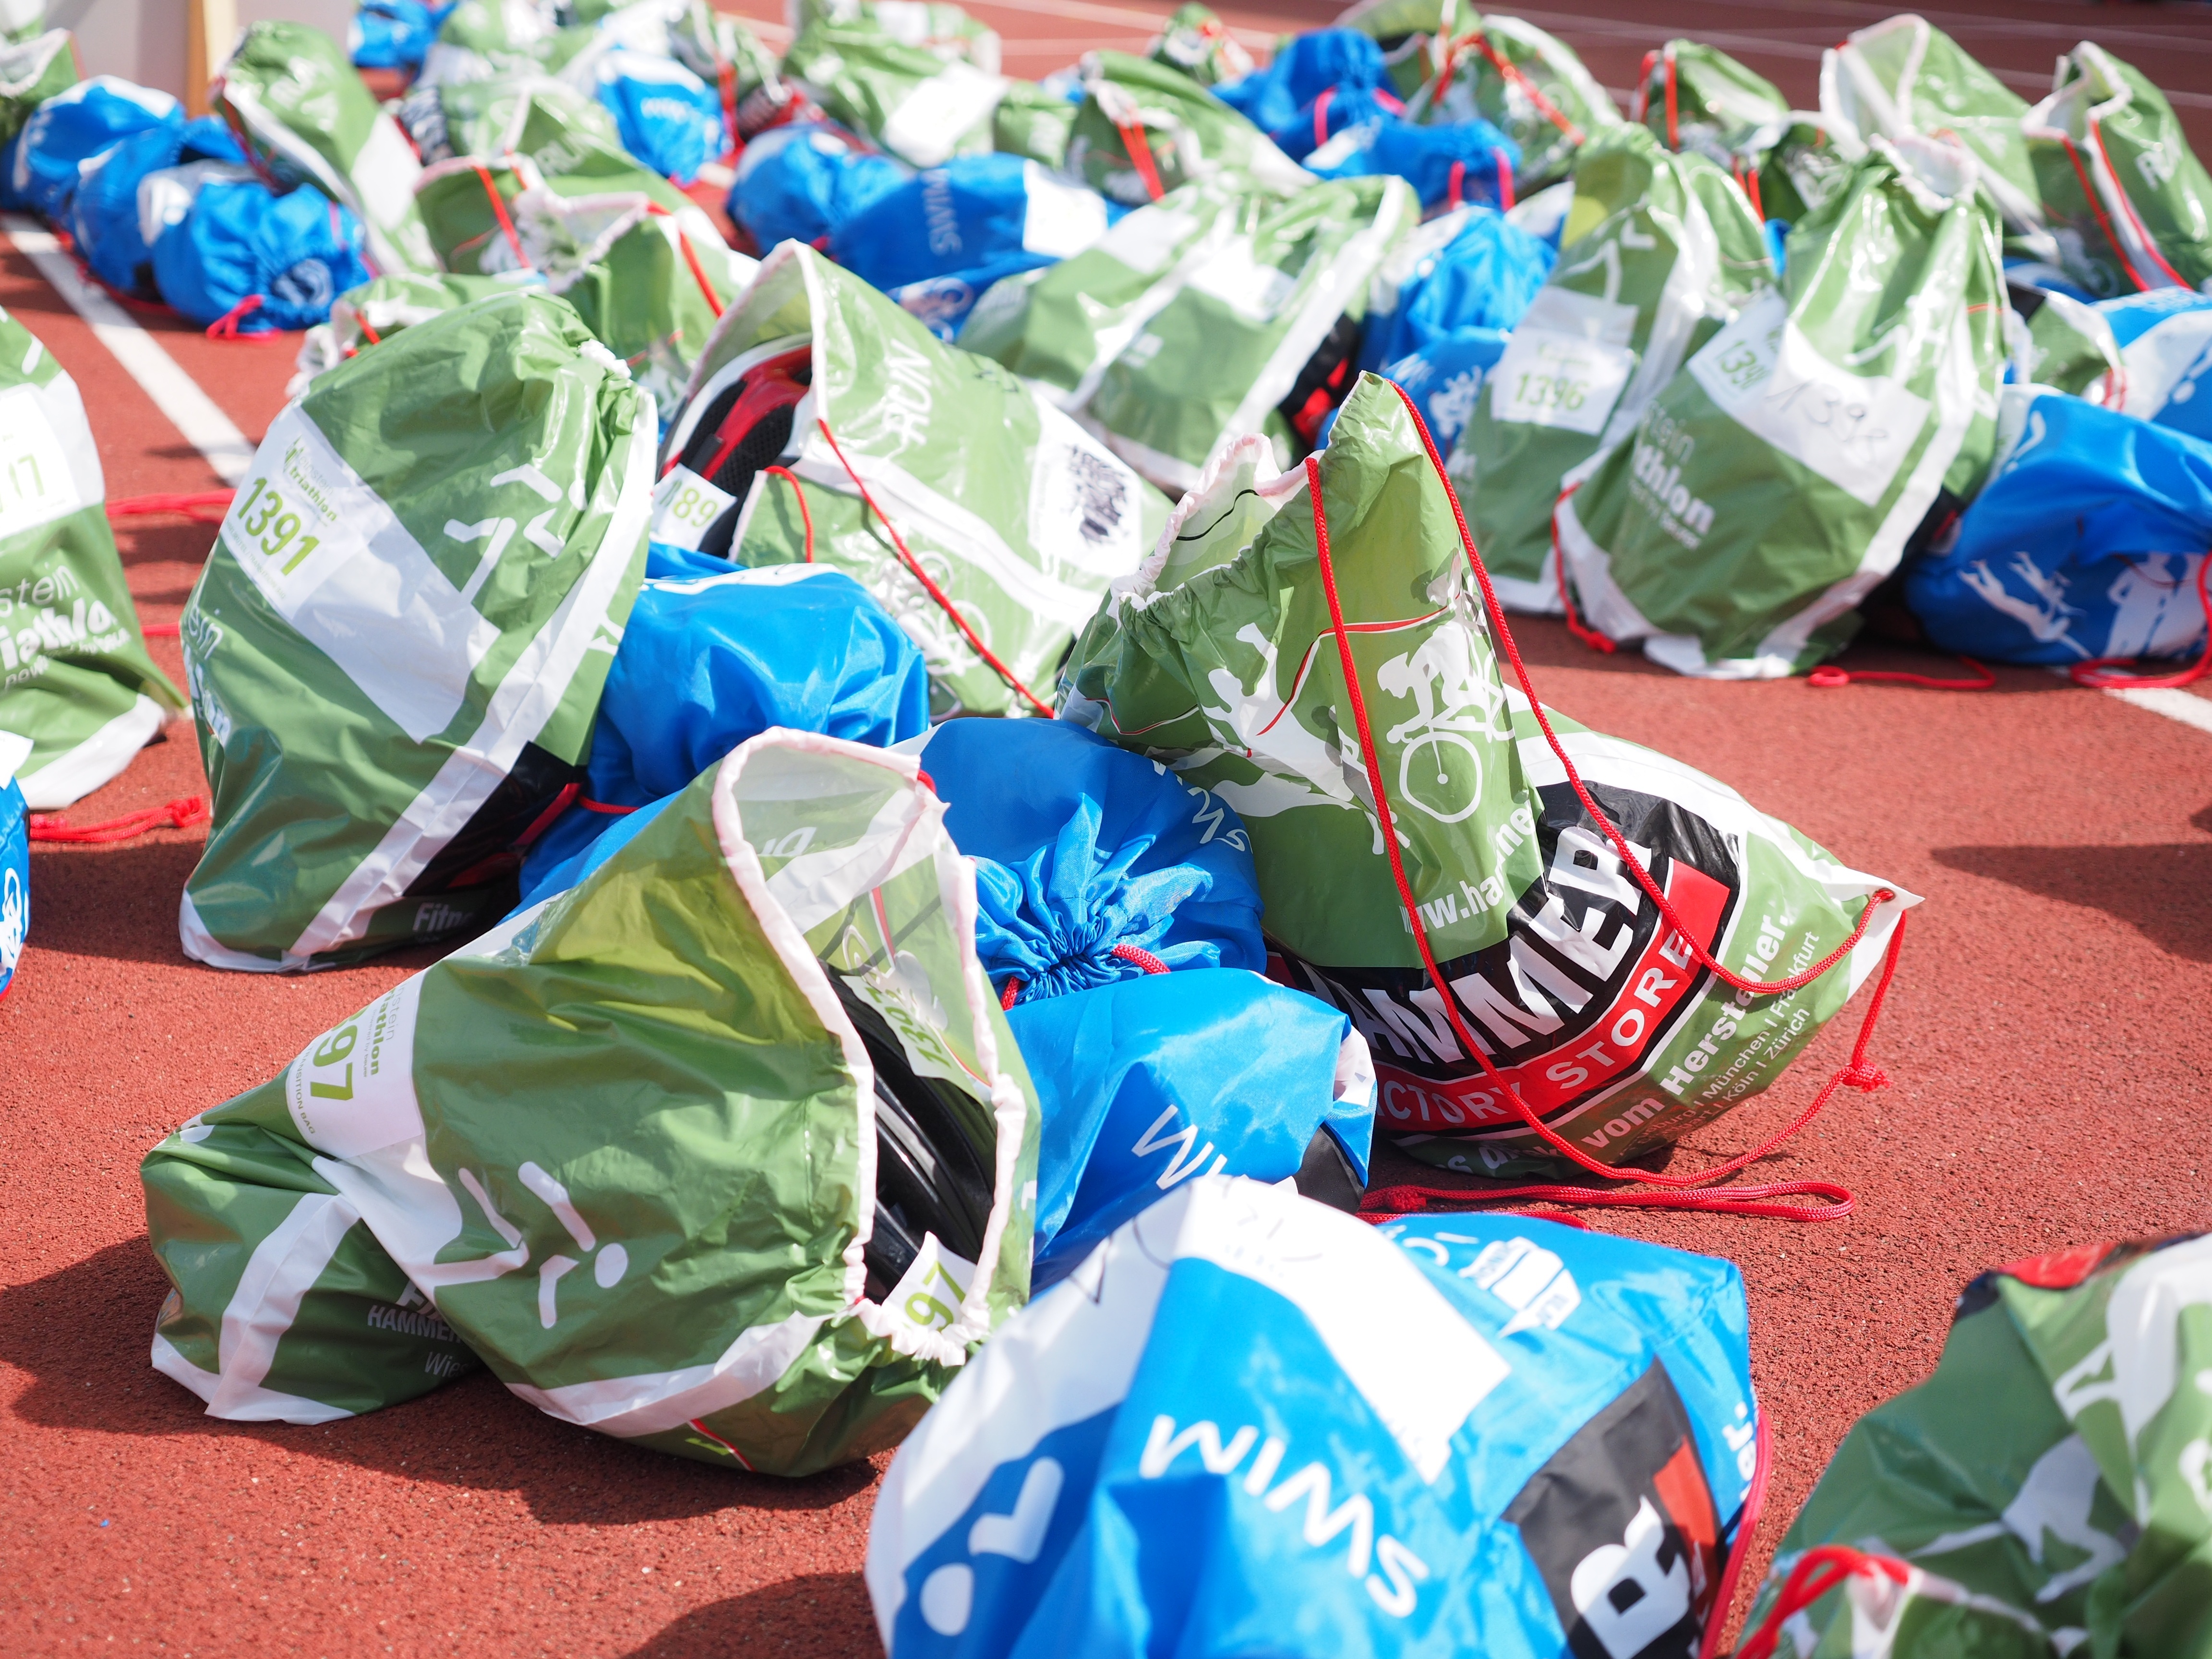
flower, green, color, bag, luggage, art, marathon, triathlon, mapping, bags, numbered, caption, numbering, plastic bag, sport event, plastic bags, luggage bag, transport bag, clothes transport, pieces of luggage